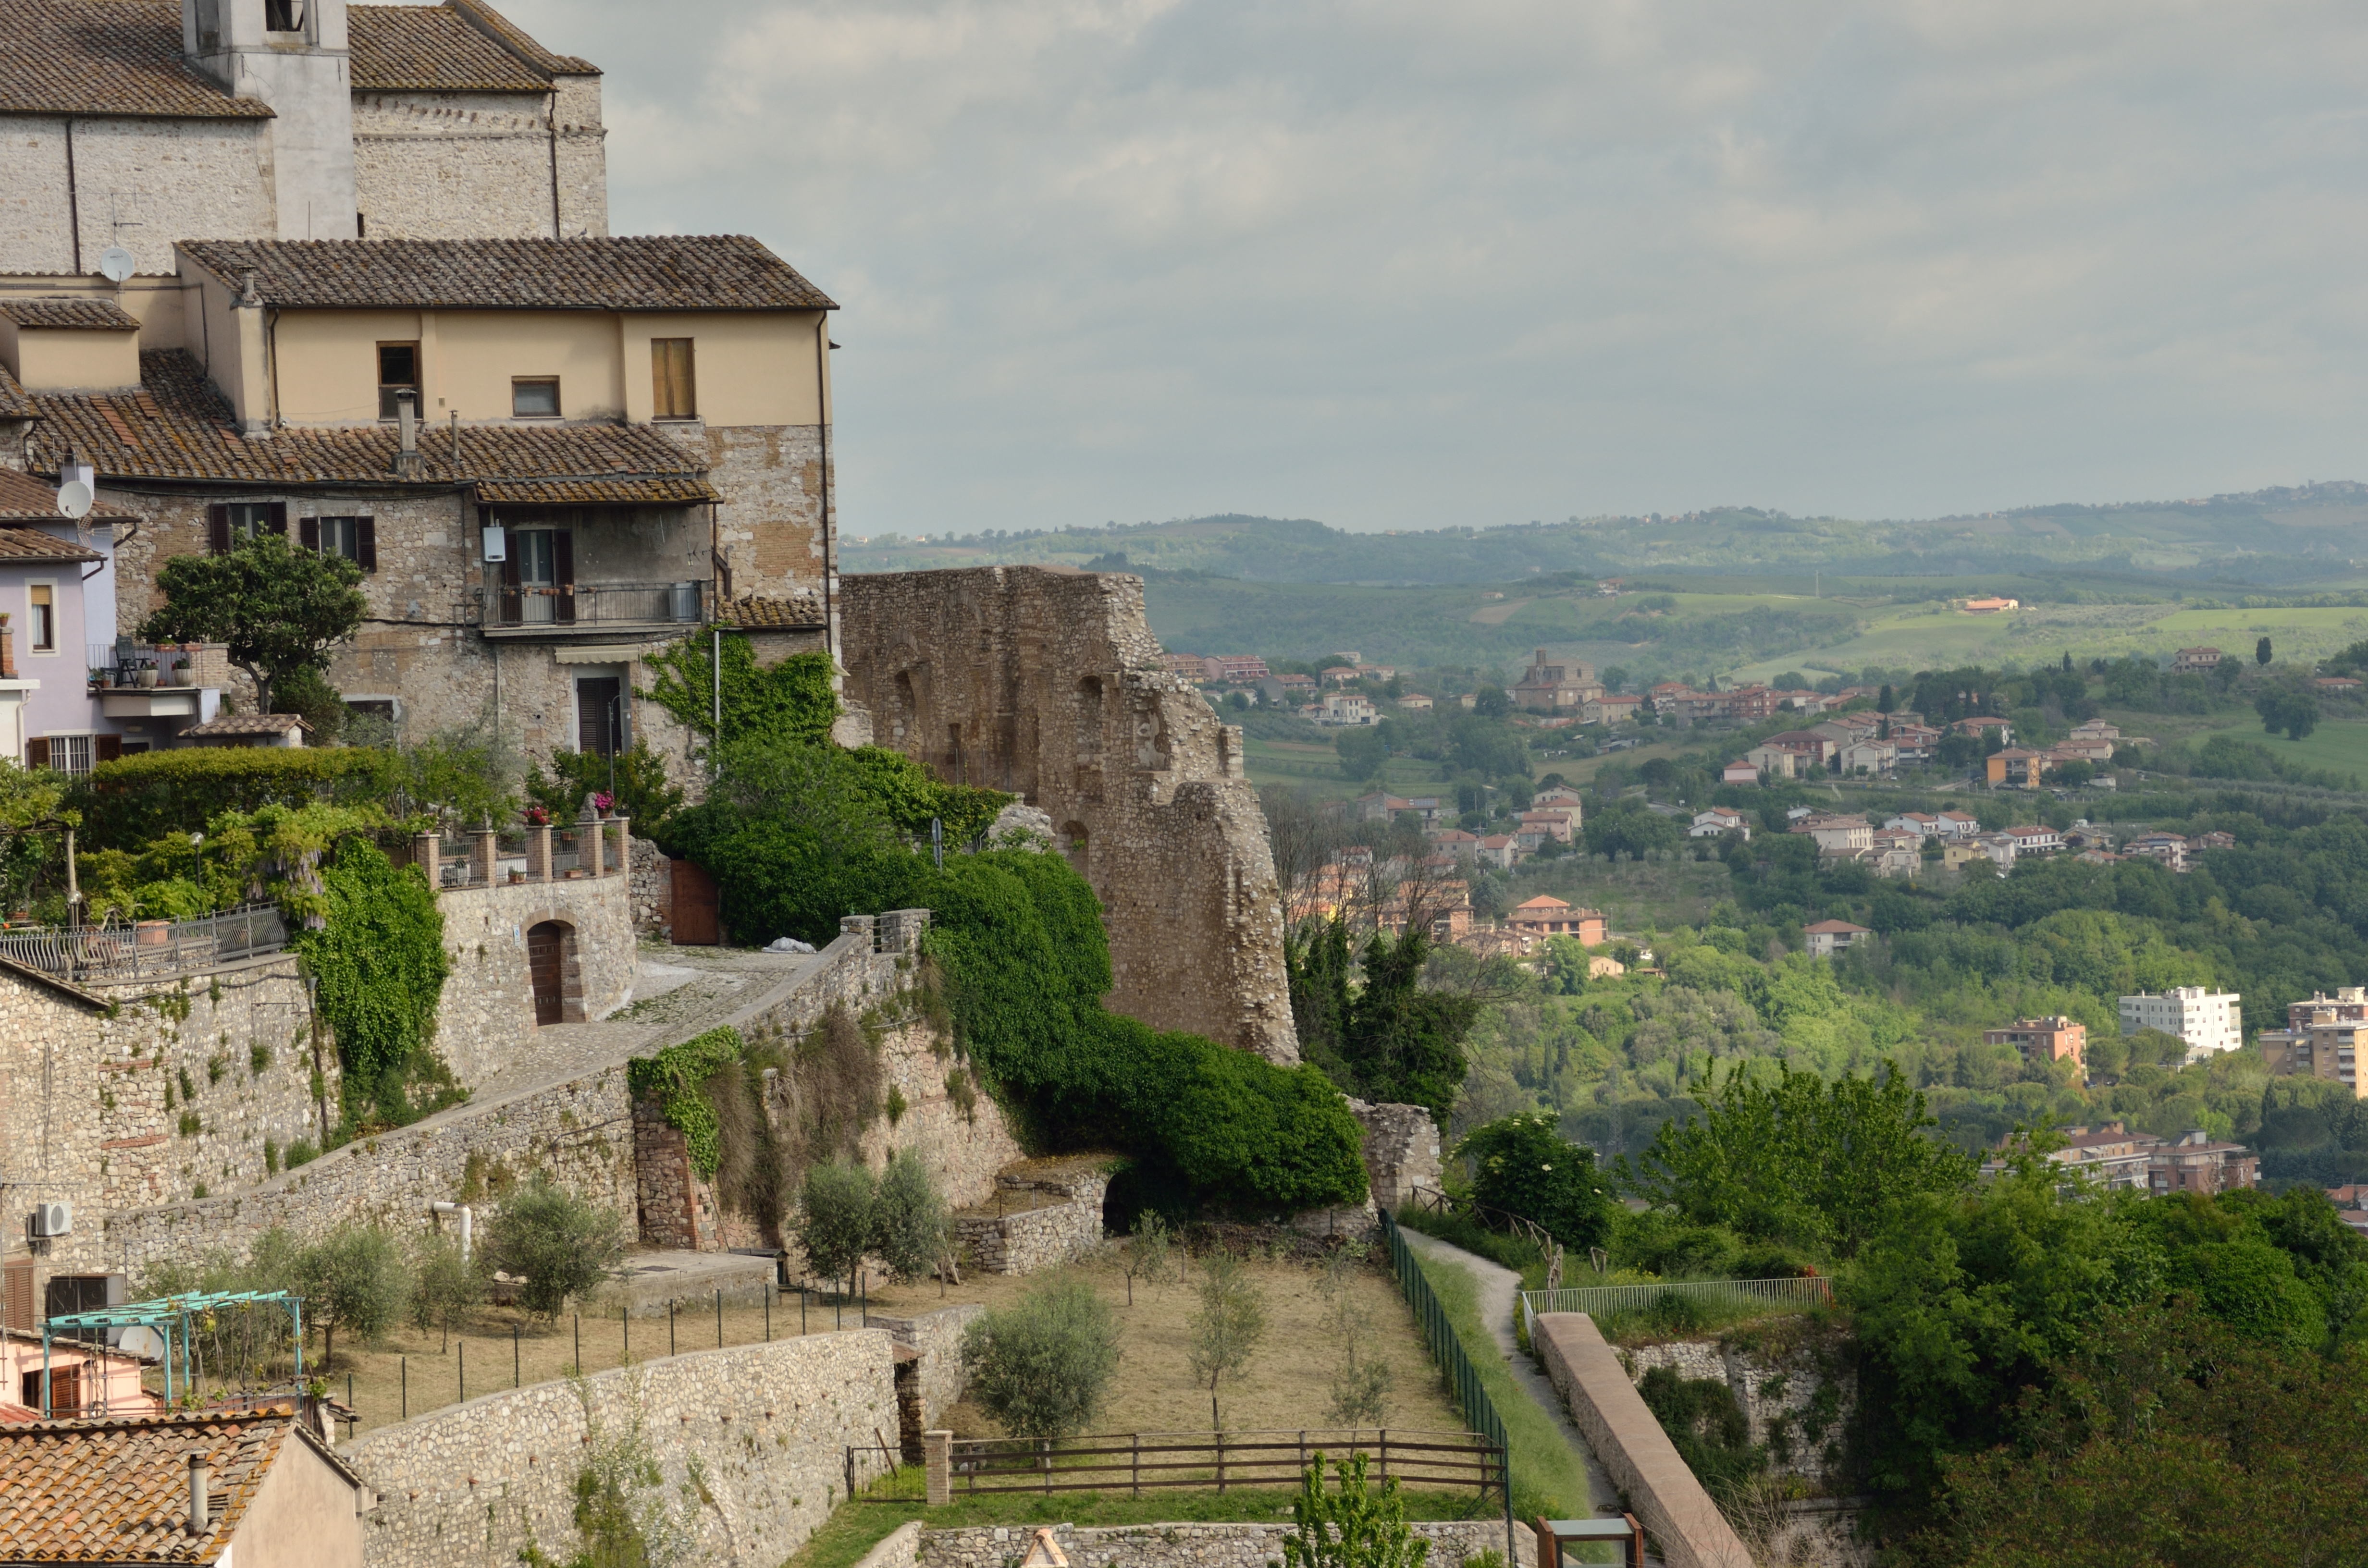
landscape, mansion, town, view, chateau, palace, city, country, cityscape, village, castle, italy, fortification, tourism, windows, monastery, estate, narni, neighbourhood, tours, aerial photography, historic site, ancient history, residential area, human settlement